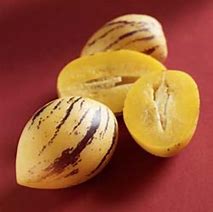
Label: melon